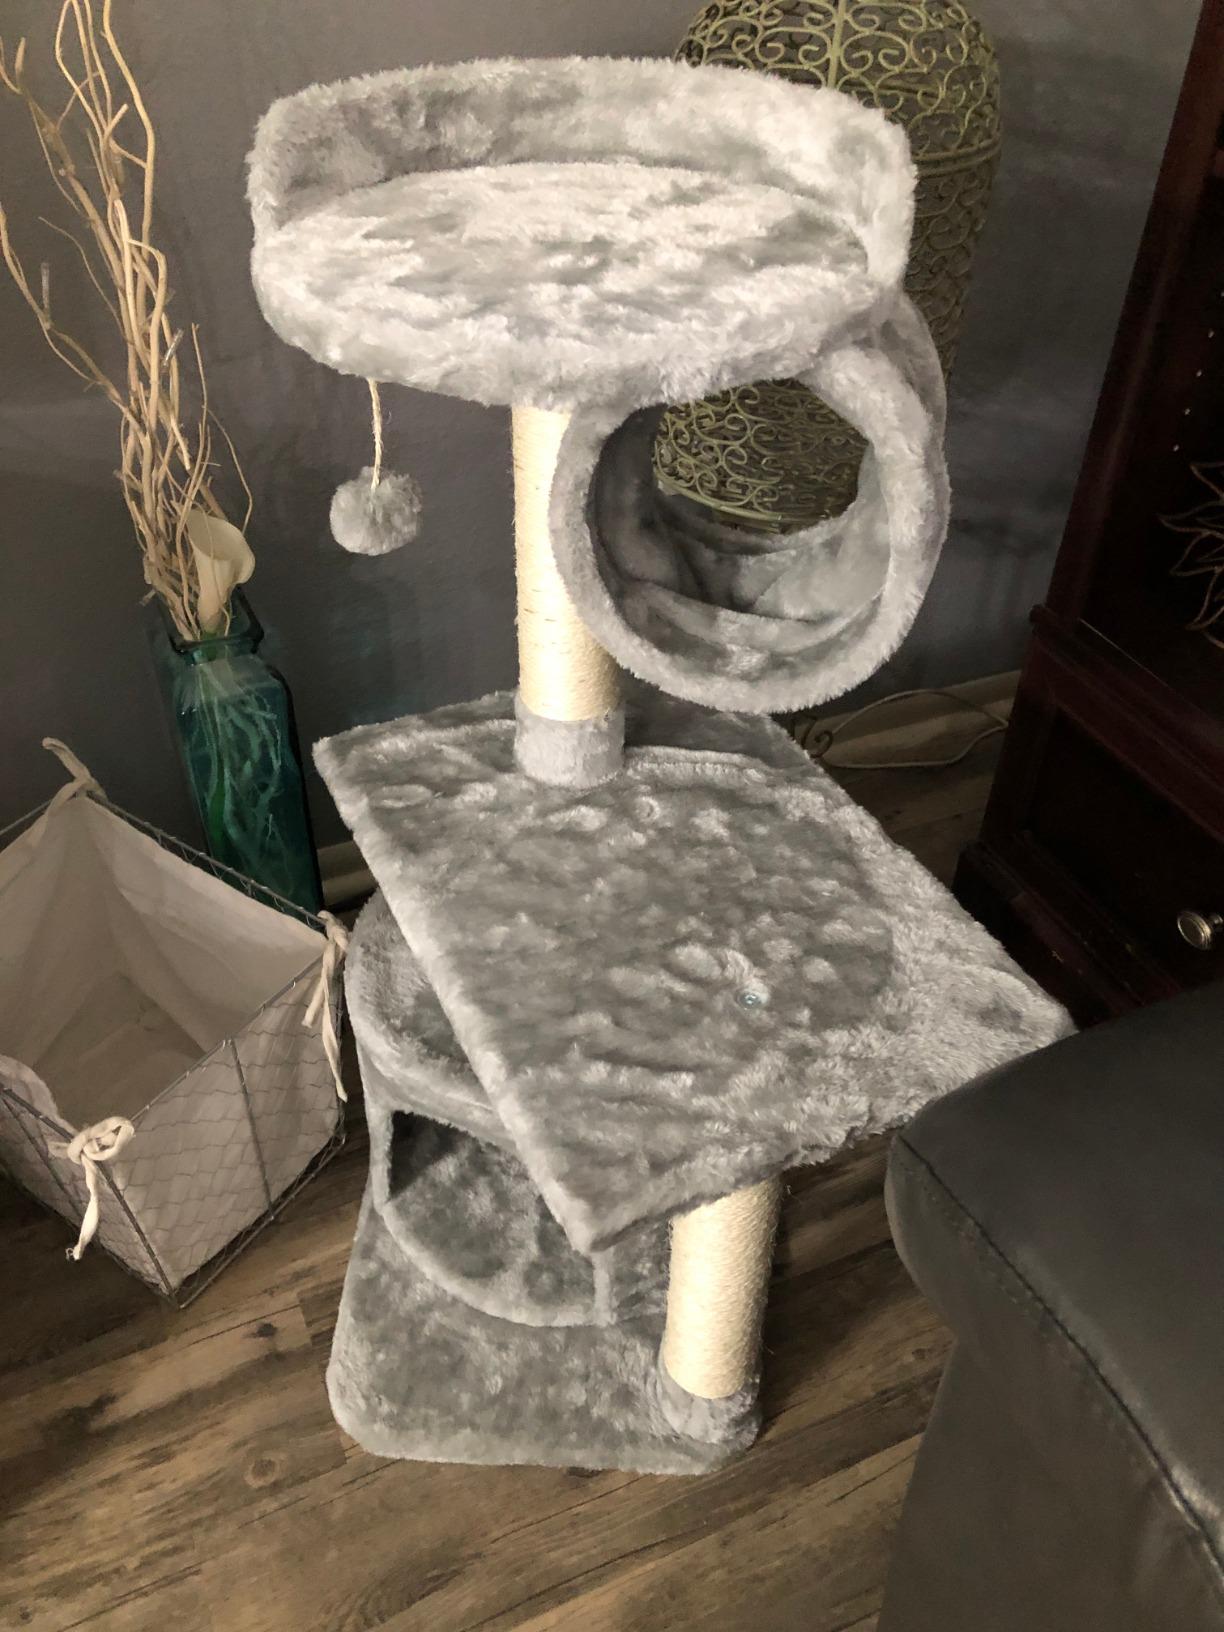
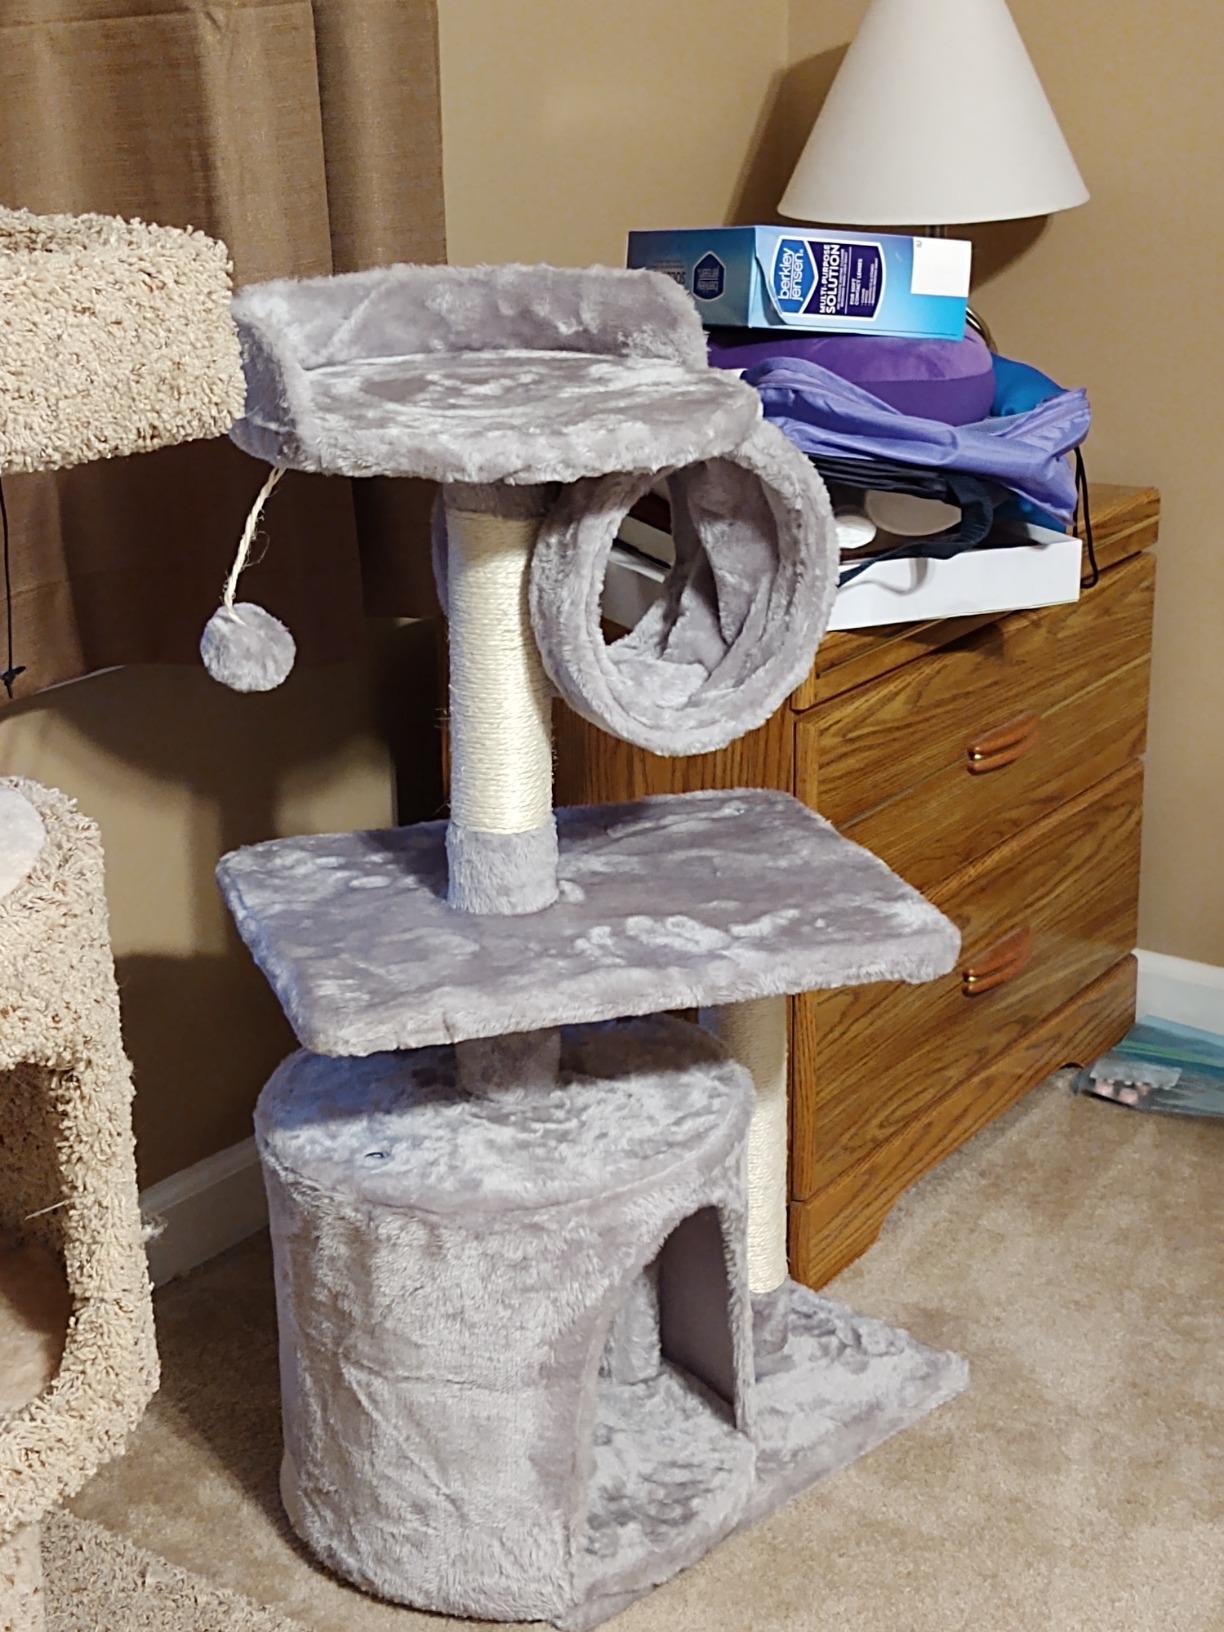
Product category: items_cat tree
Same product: yes